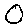
Label: 0